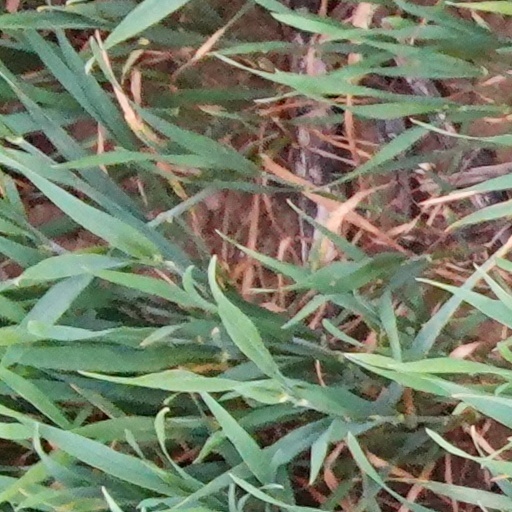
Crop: wheat